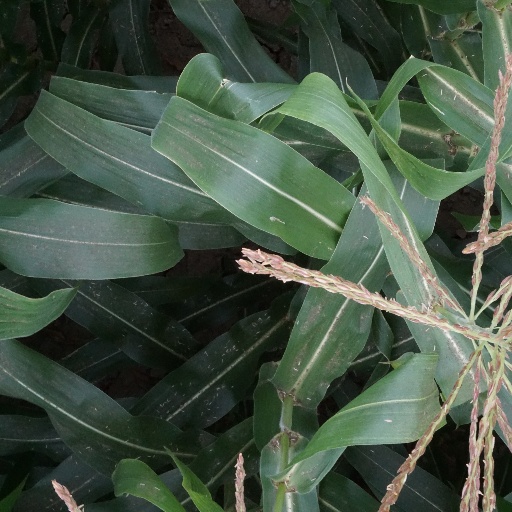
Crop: maize; corn